Petar Bošković

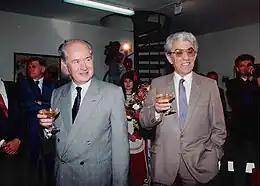
President of Cyprus George Vassiliou and ambassador Petar Bošković in 1990

Later 1952, as a young man Petar joined his father Ivo in the United States. He graduated from the Faculty of Political Science at the Carlisle Dickinson College in Pennsylvania. He completed his master's degree in political sciences in 1973, at the Belgrade Faculty of Political Science, University of Belgrade.